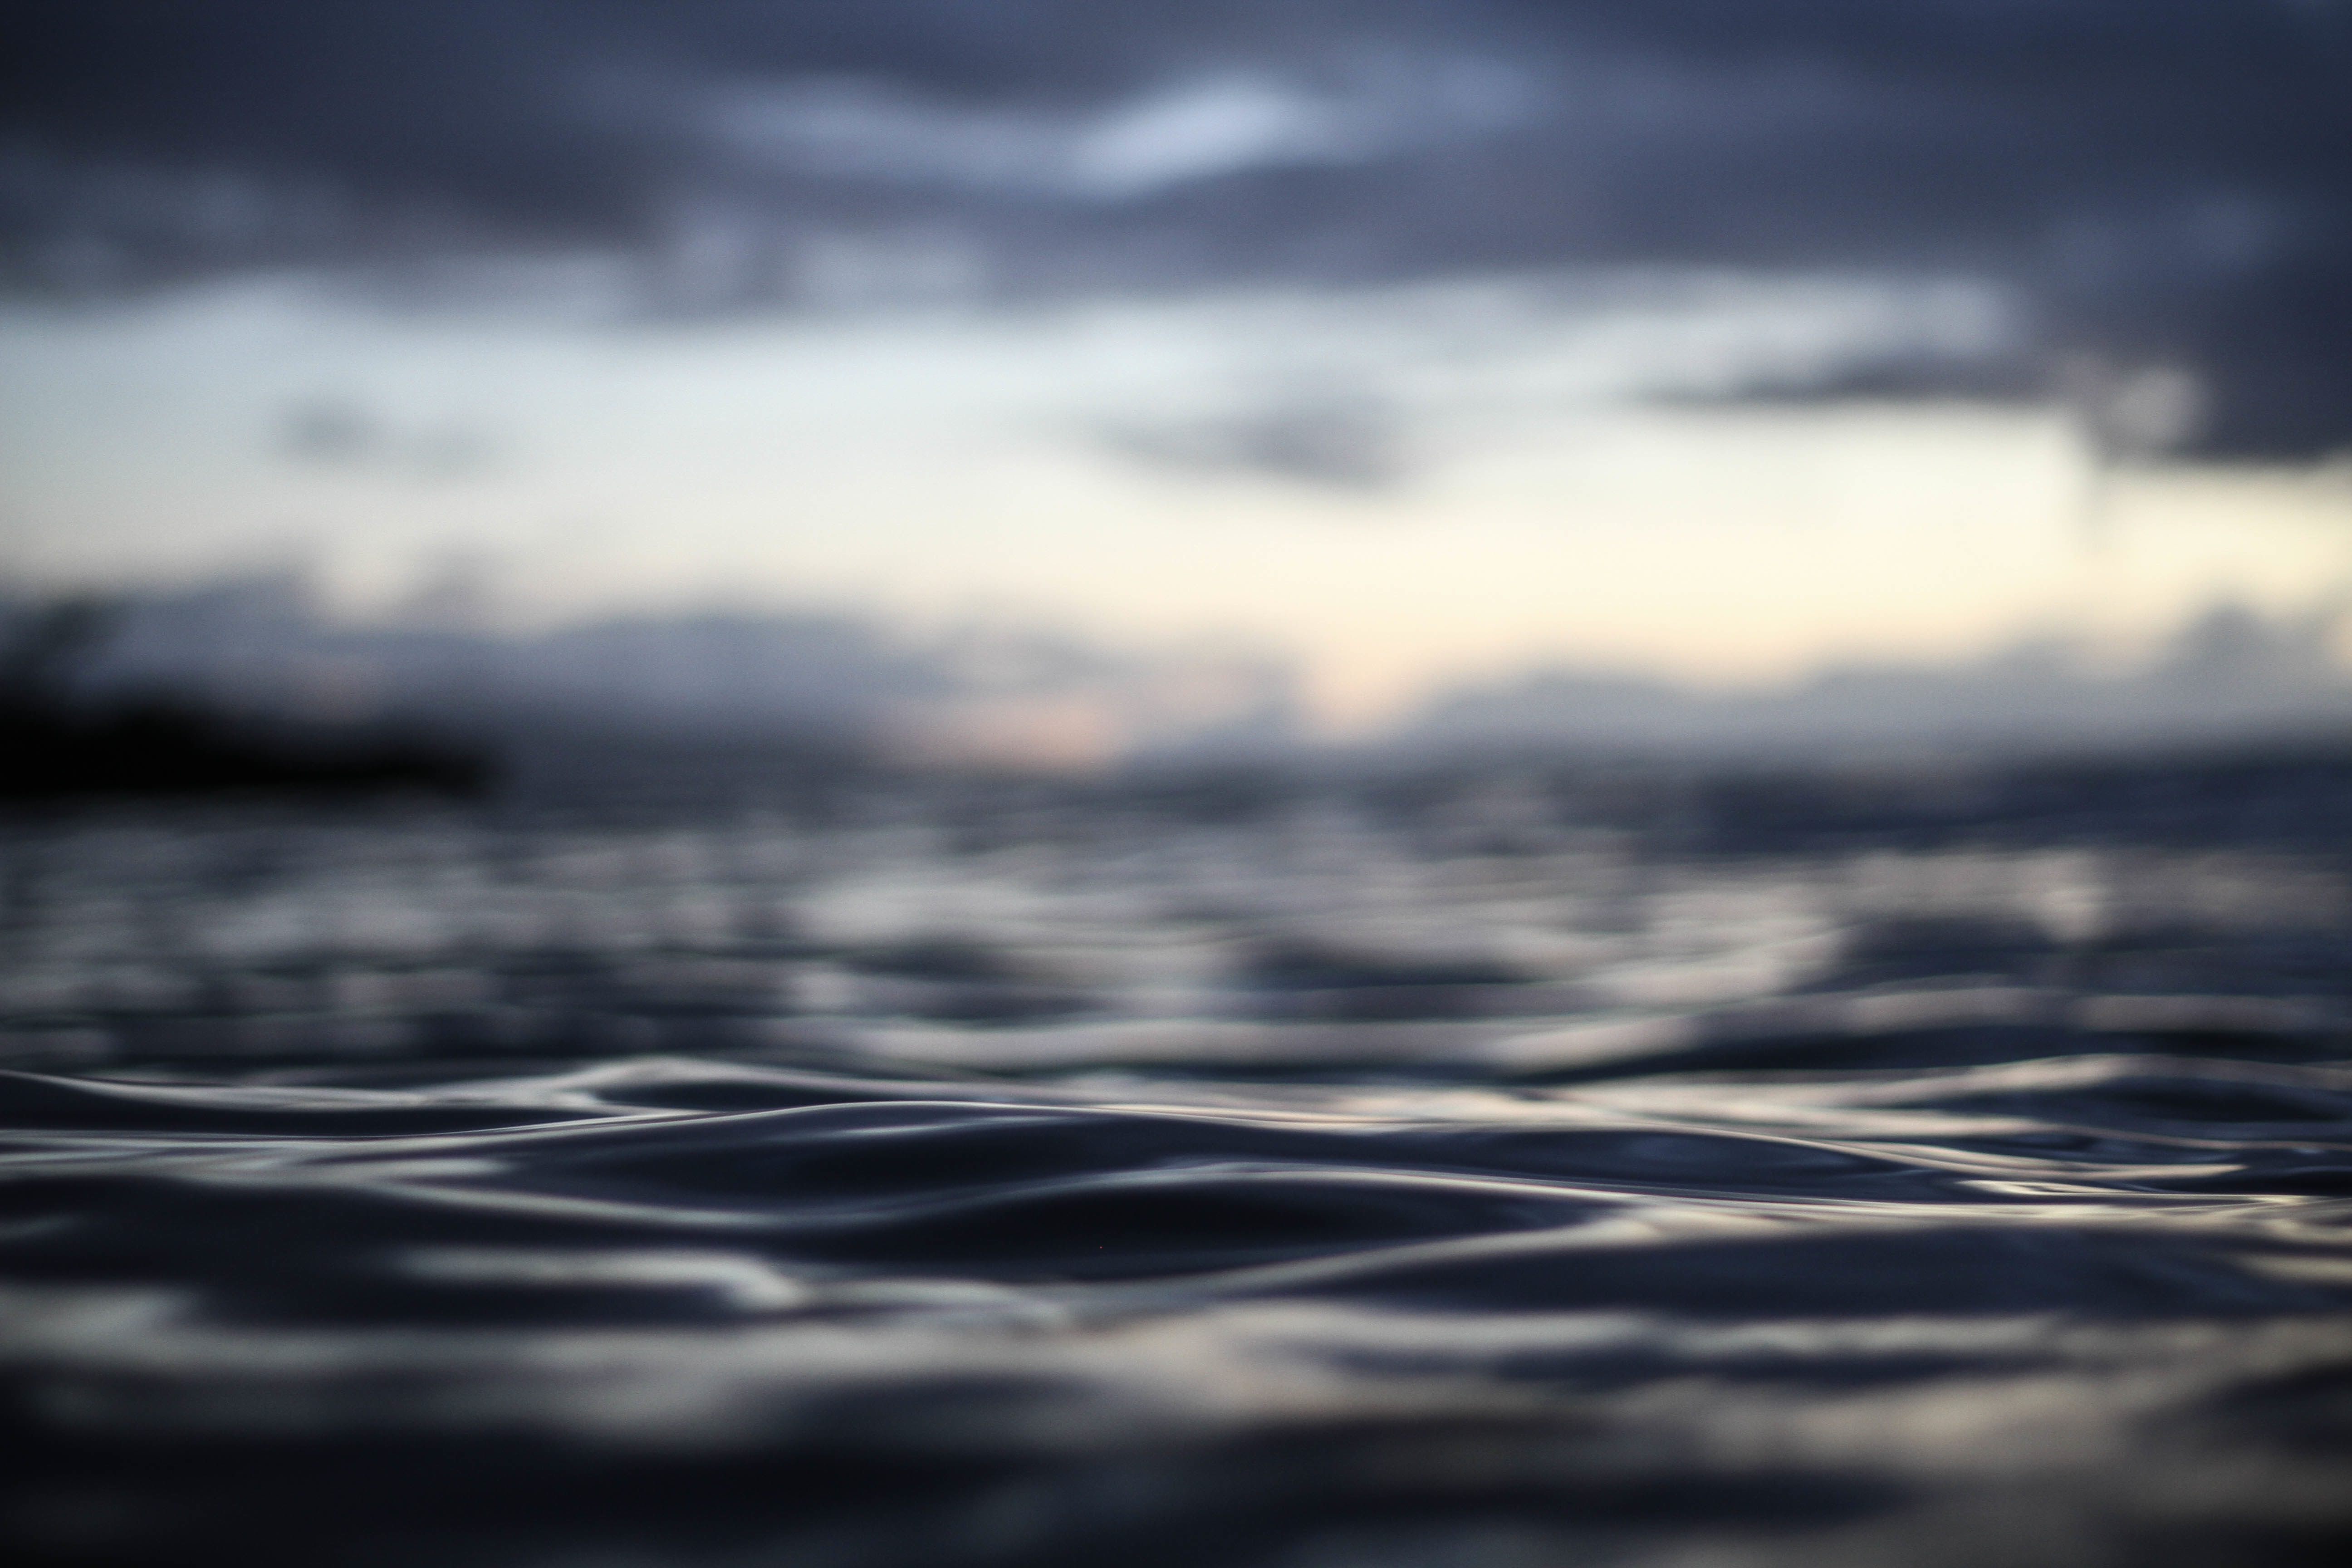
sea, coast, water, ocean, horizon, light, cloud, sky, sunrise, sunset, sunlight, morning, shore, wave, wind, dawn, atmosphere, dark, dusk, evening, reflection, darkness, monochrome, meteorological phenomenon, atmospheric phenomenon, atmosphere of earth, wind wave